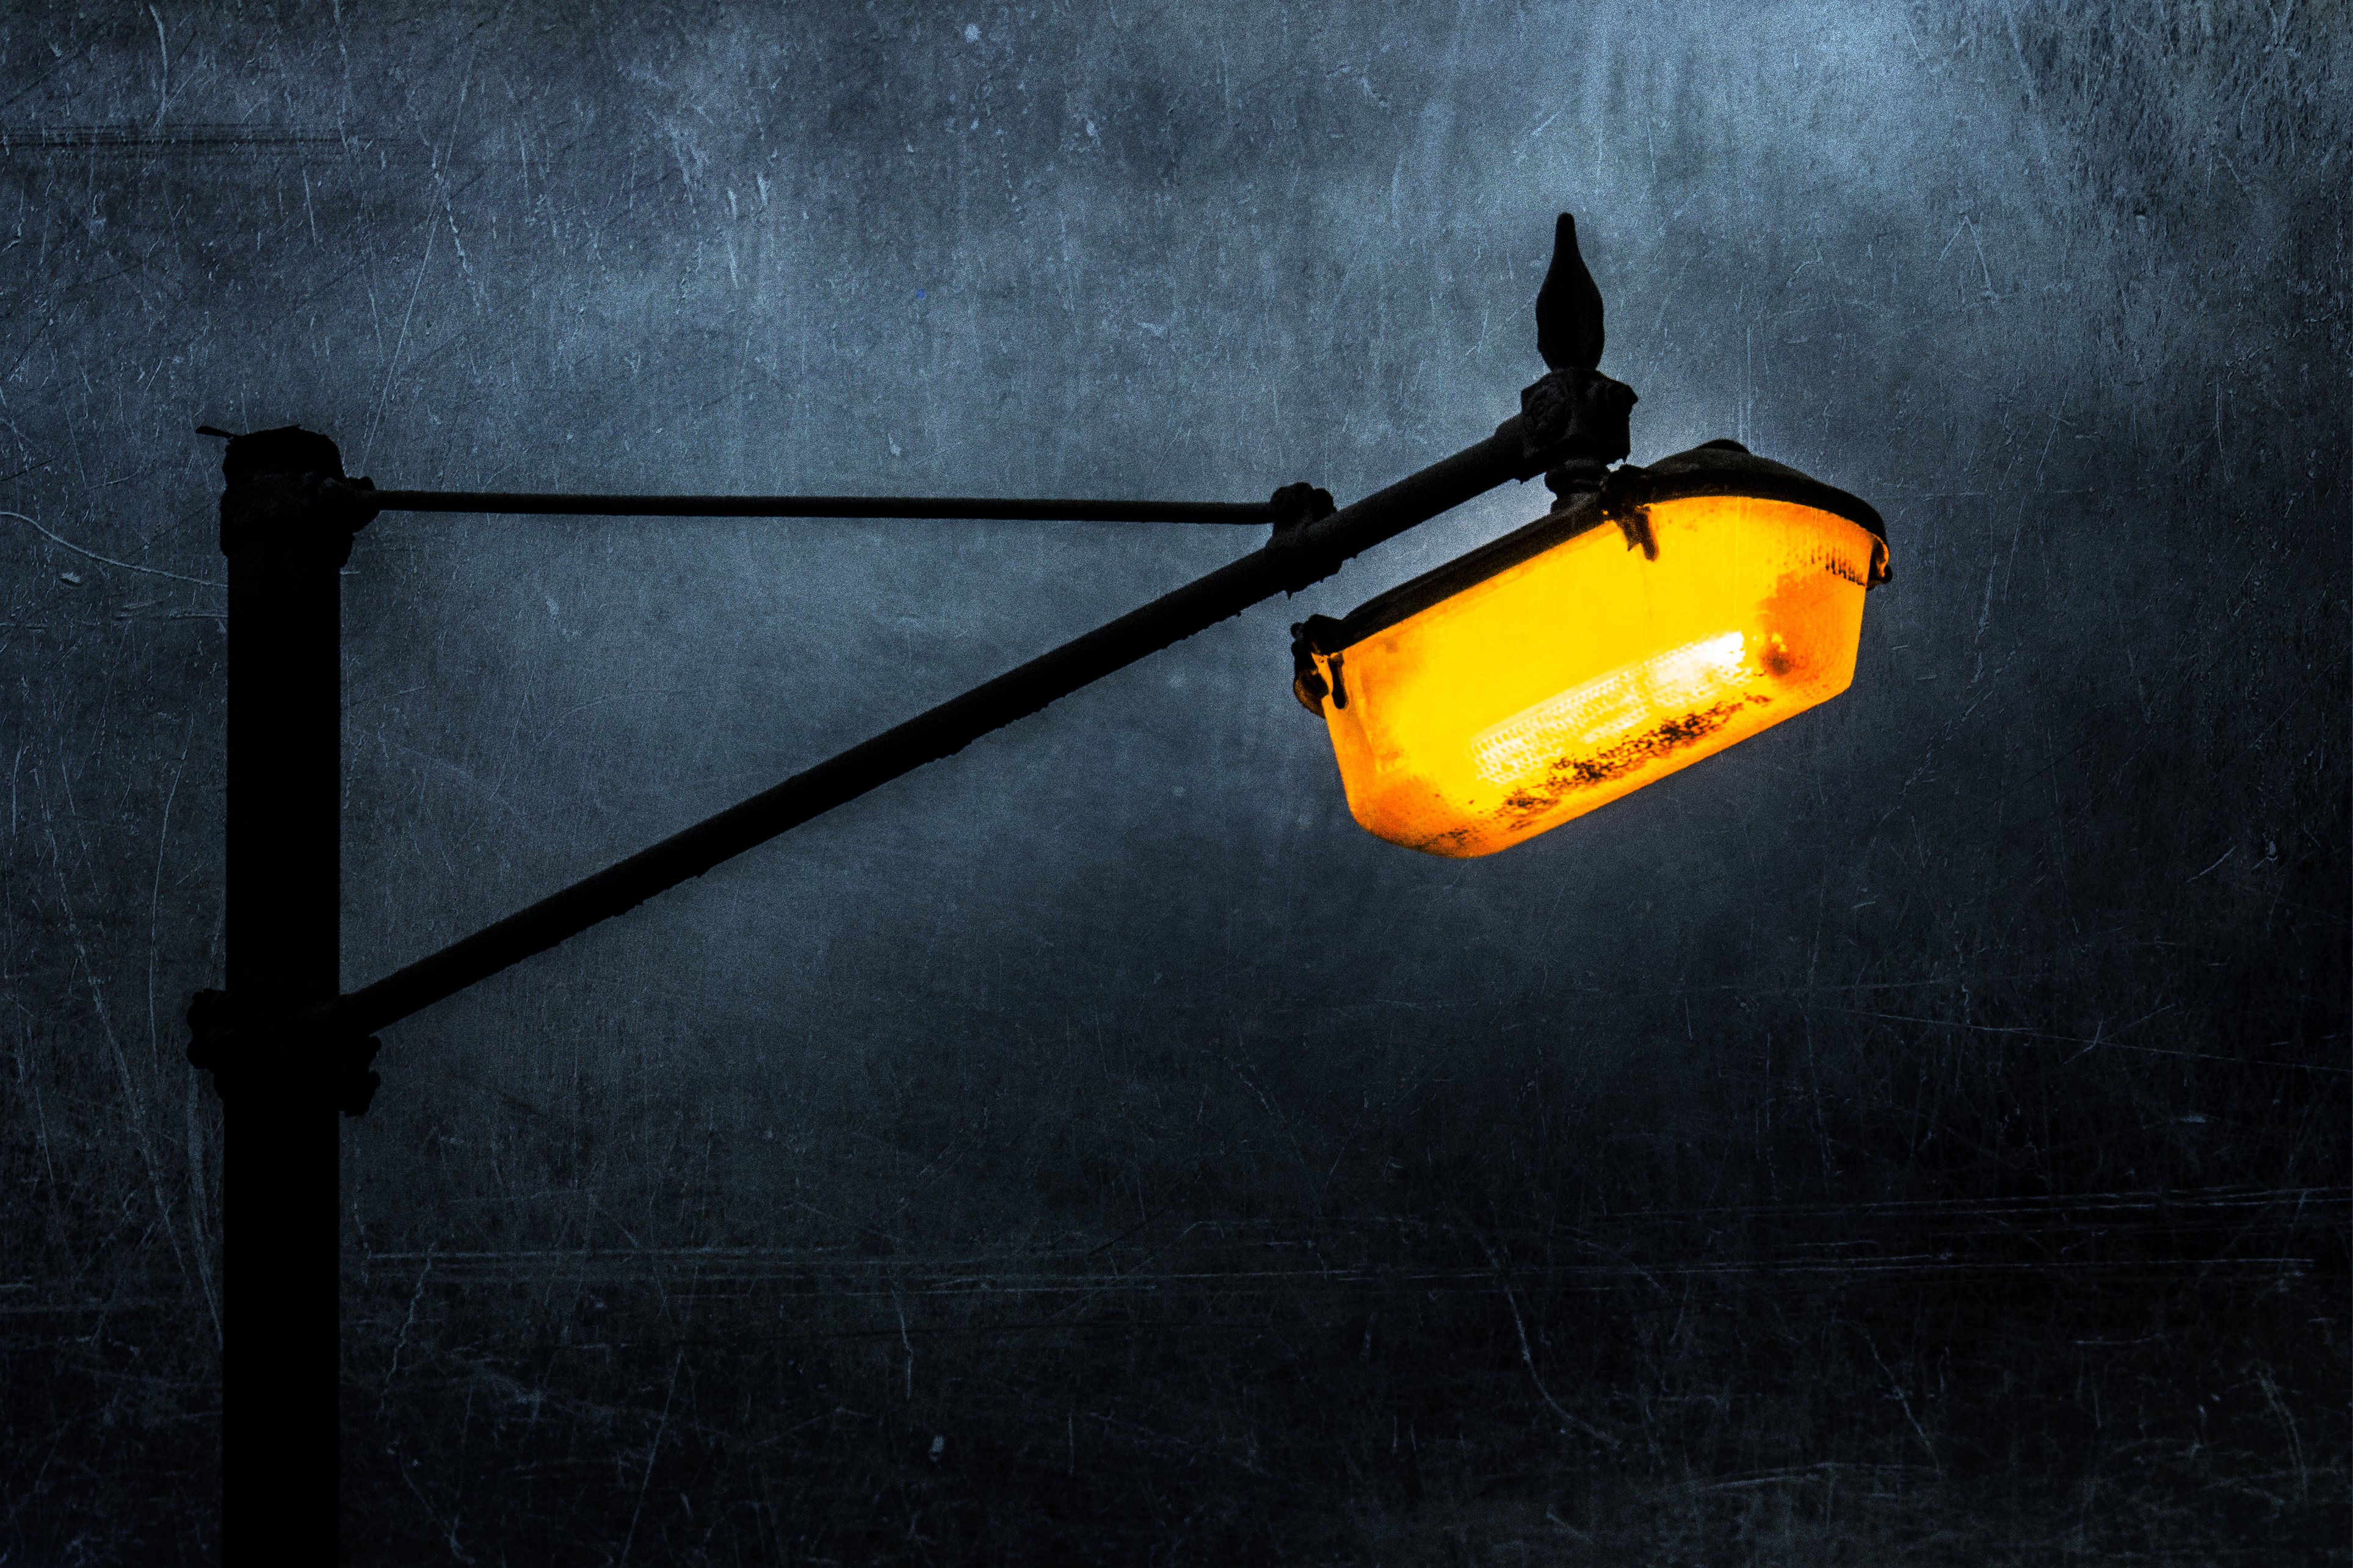
light, night, darkness, street light, black, yellow, lighting, uk, light fixture, peterborough, computer wallpaper